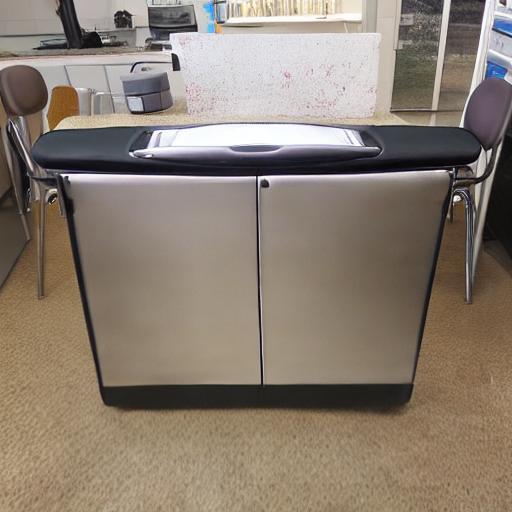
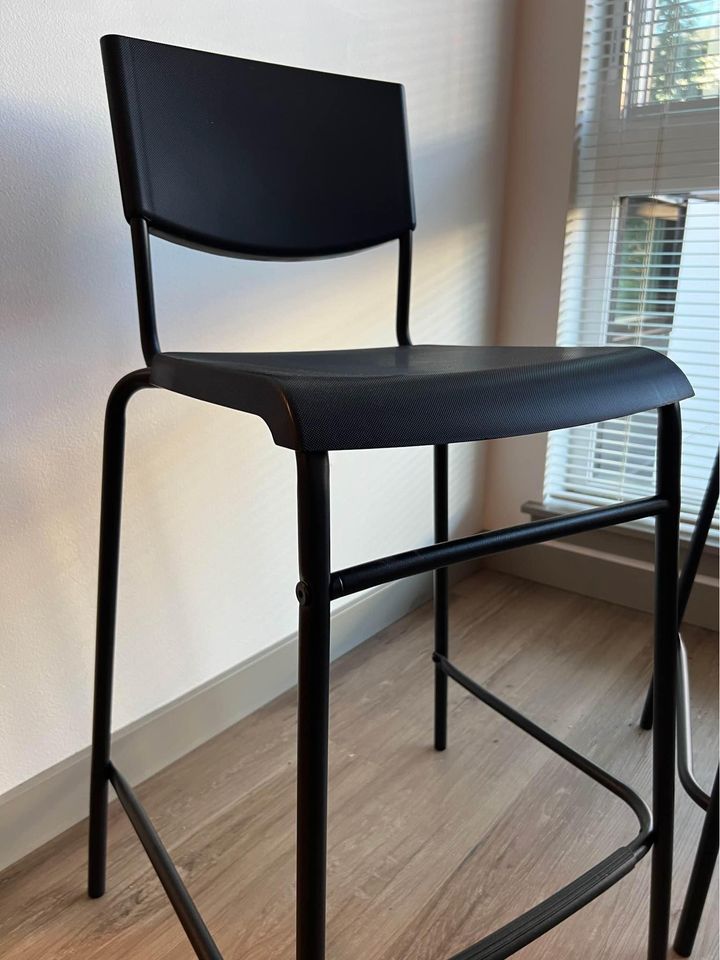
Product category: stool
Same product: no